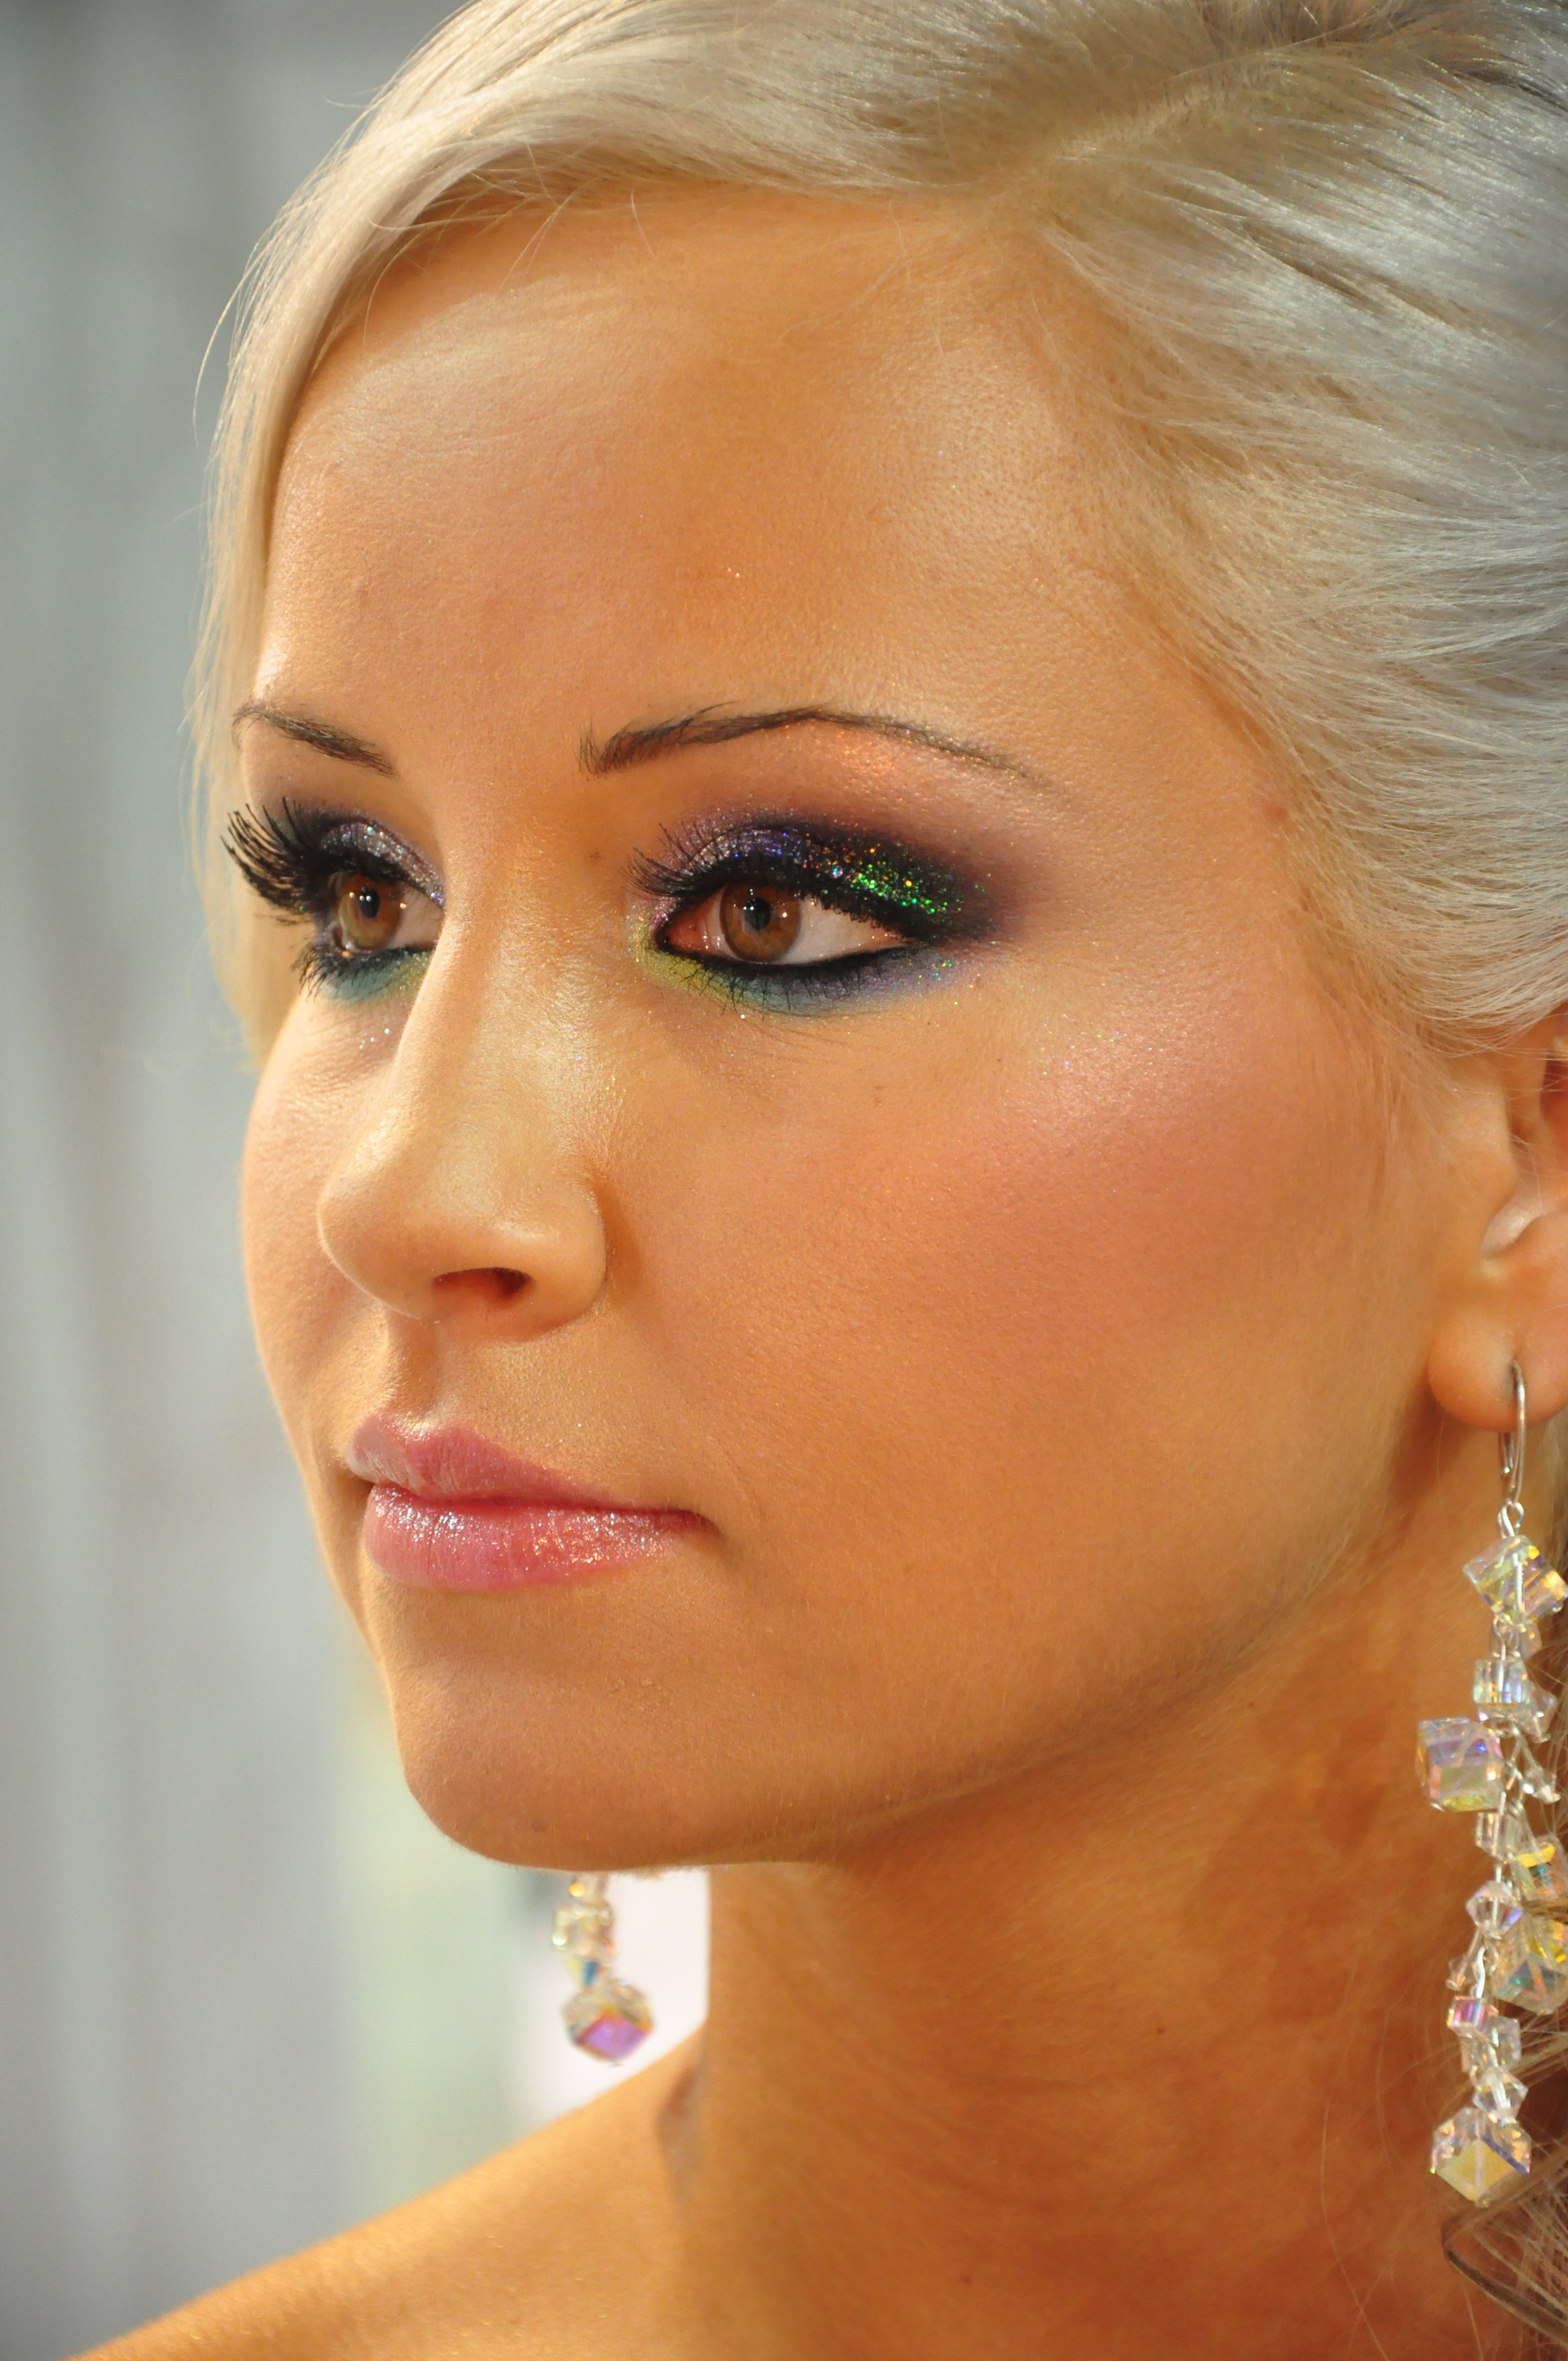
girl, woman, hair, portrait, model, fashion, bride, lip, hairstyle, eyebrow, long hair, eyelash, close up, human body, face, nose, cheek, eye, head, skin, beauty, blond, organ, ms, brown hair, chin